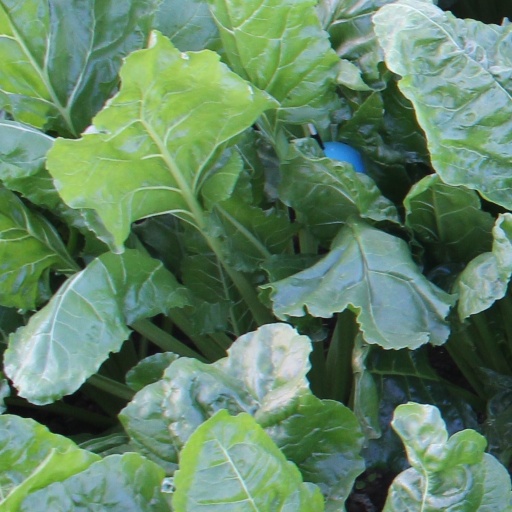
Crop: sugar beet